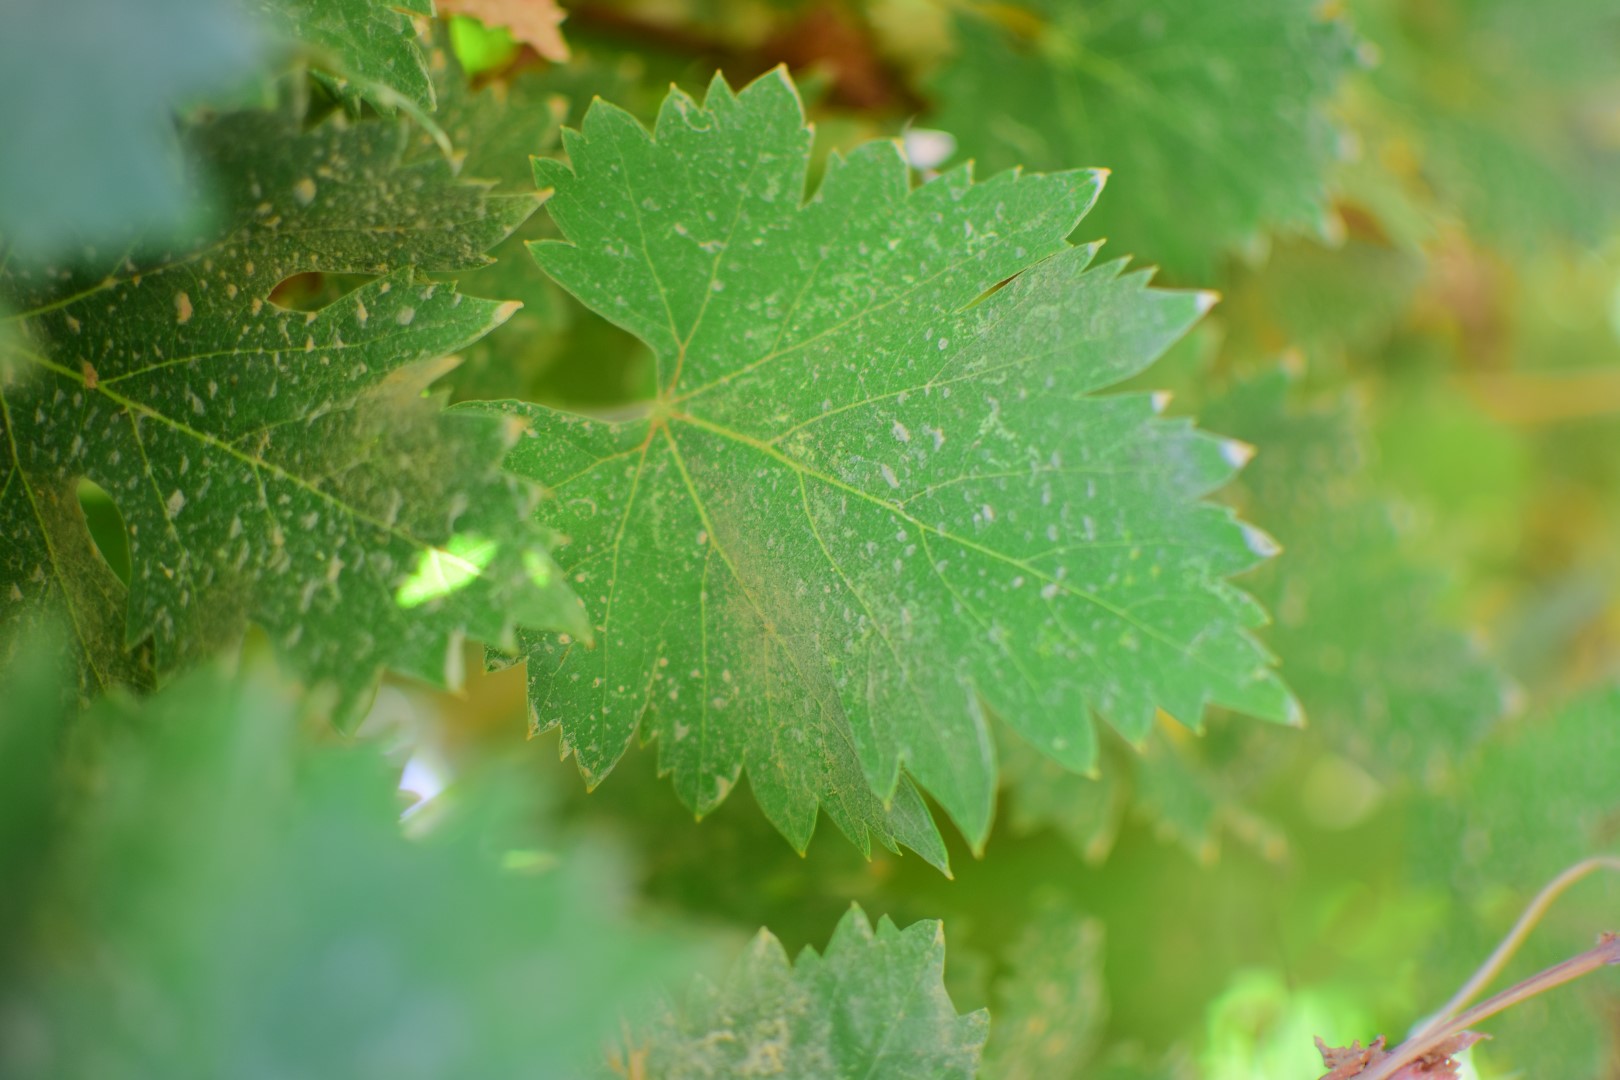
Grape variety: Shdah